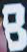
Number: 8